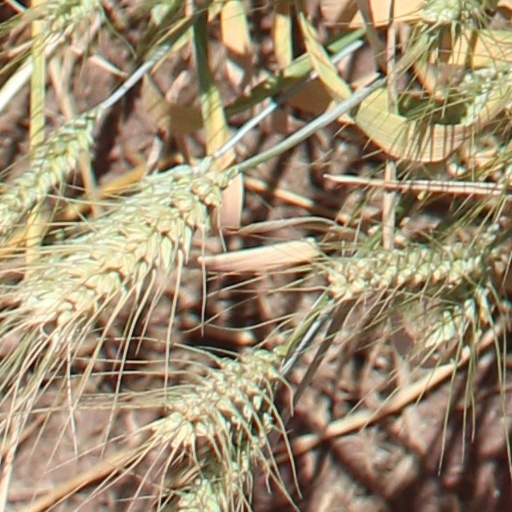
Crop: wheat